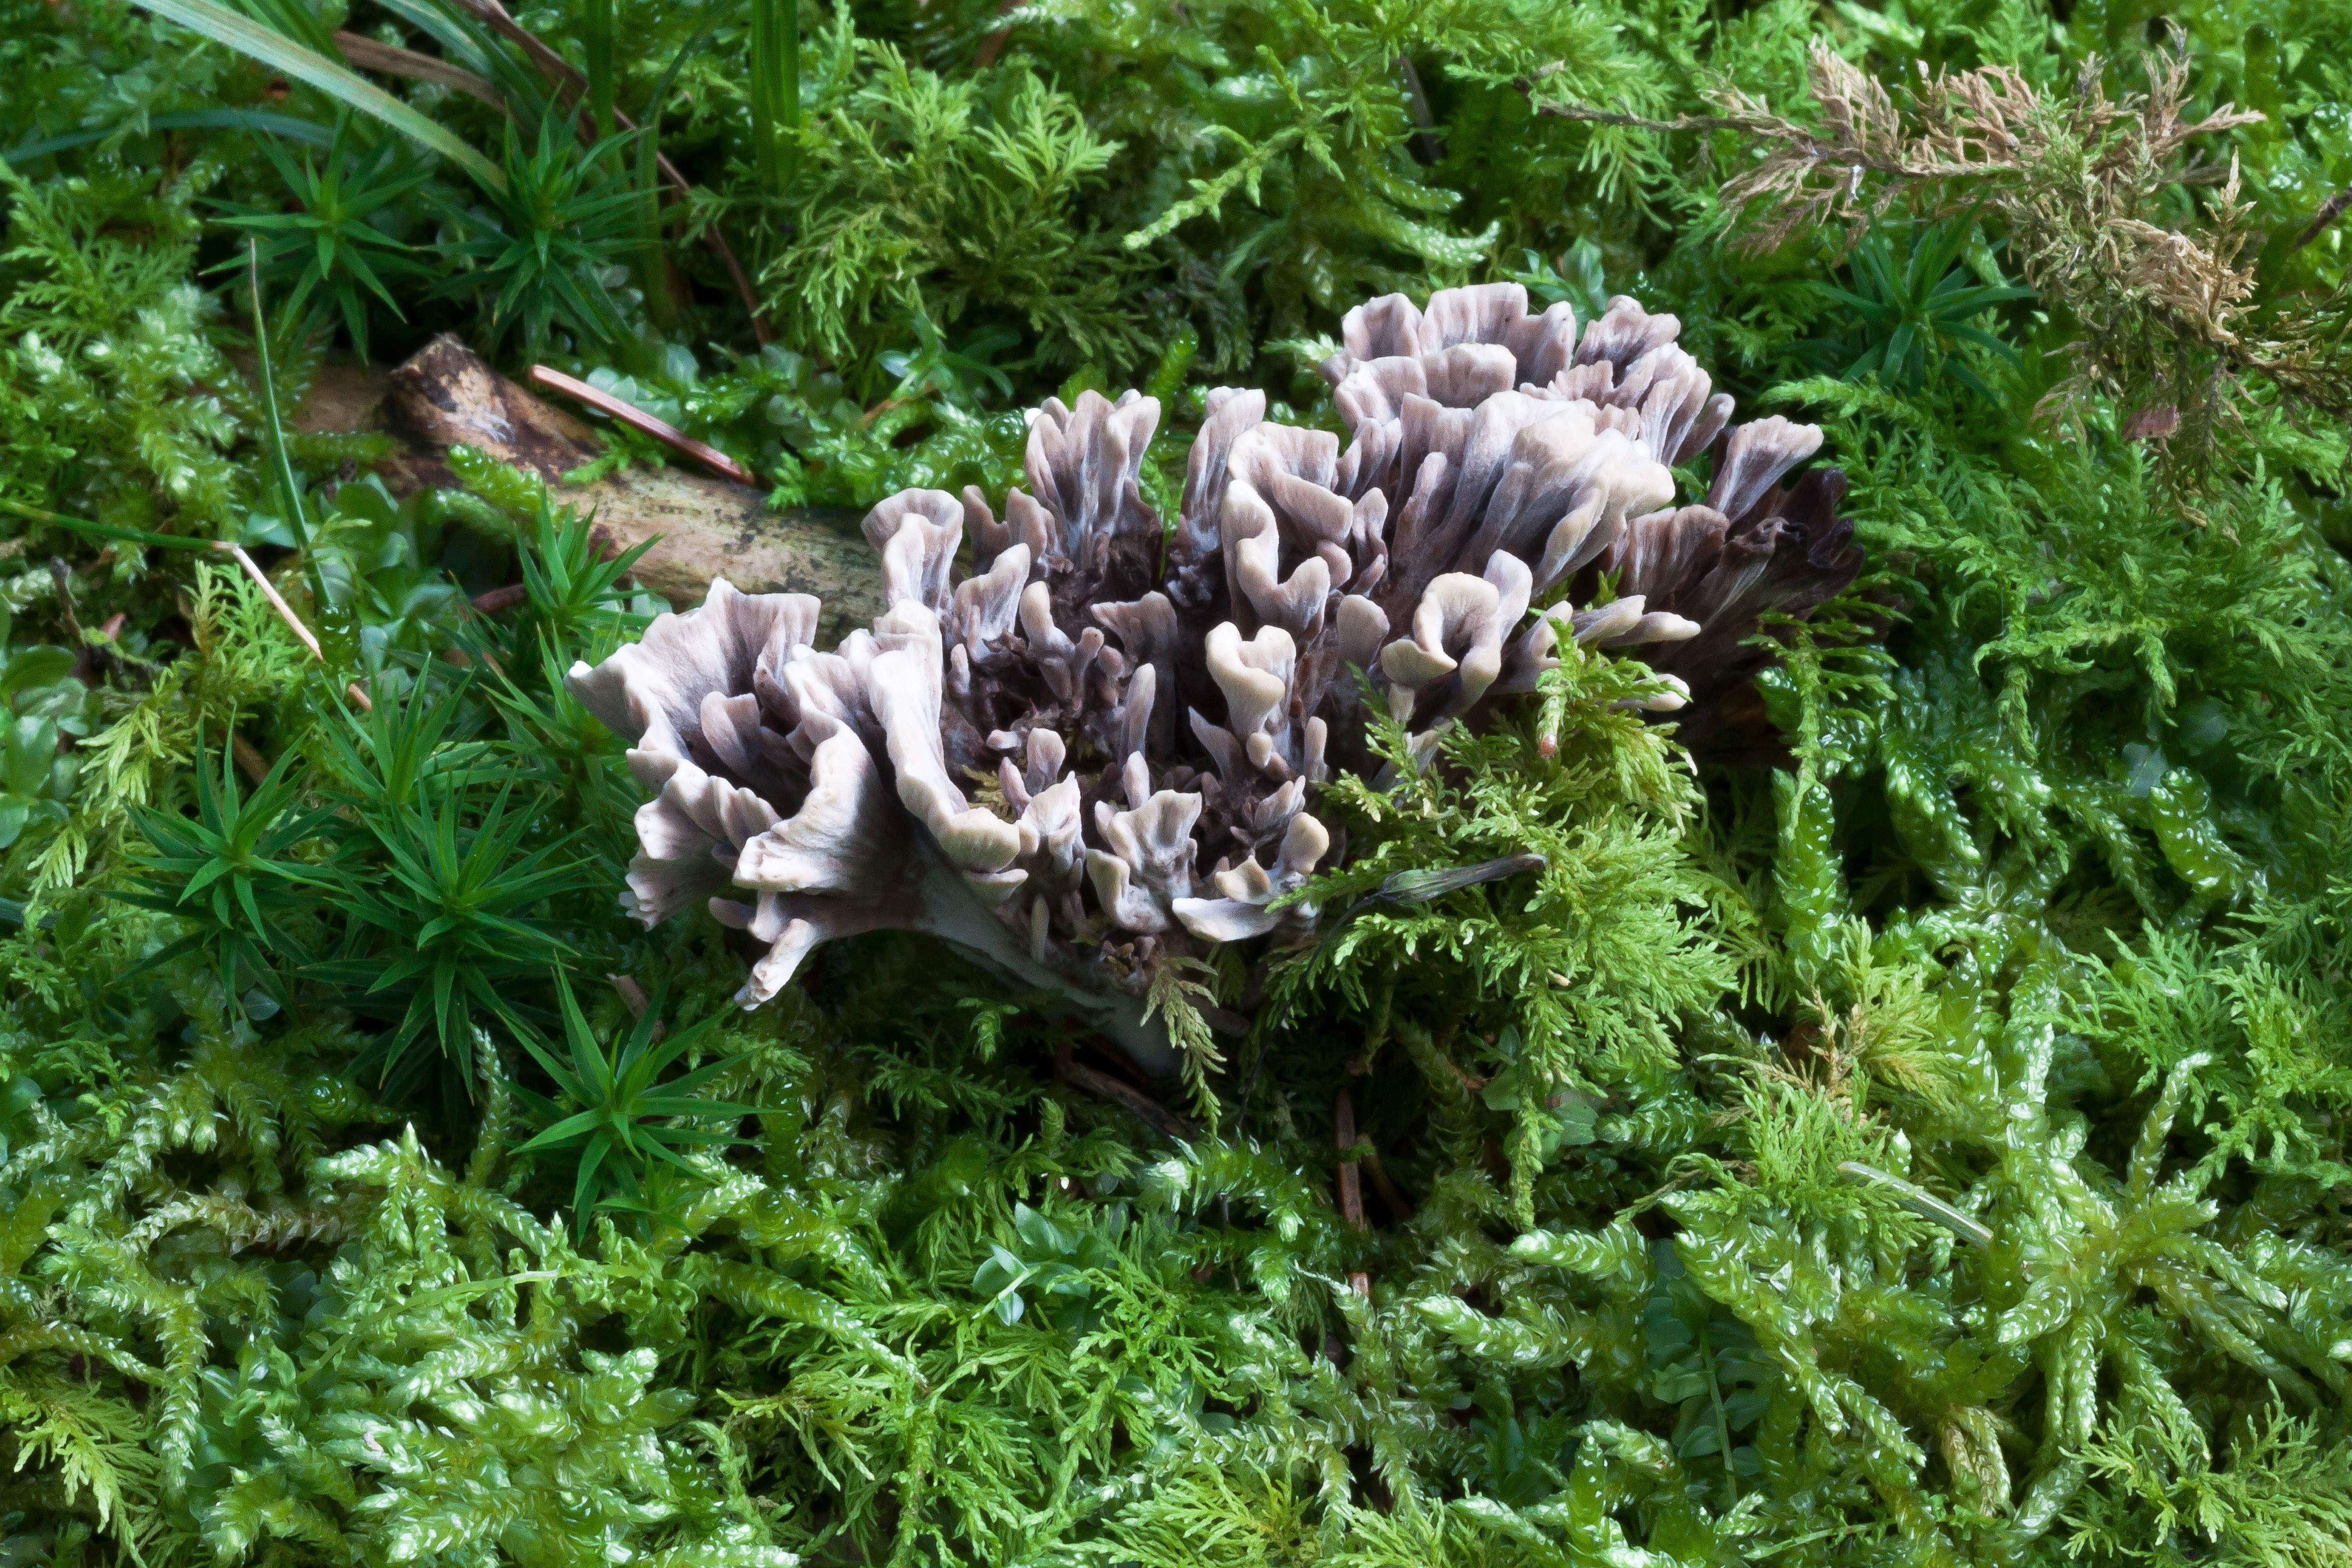
tree, nature, forest, grass, plant, white, flower, moss, autumn, botany, mushroom, garden, close, flora, forest floor, fungus, grey, woodland, habitat, coral like, oyster mushroom, land plant, keulenpilz, ridge coral, clavaria cristata